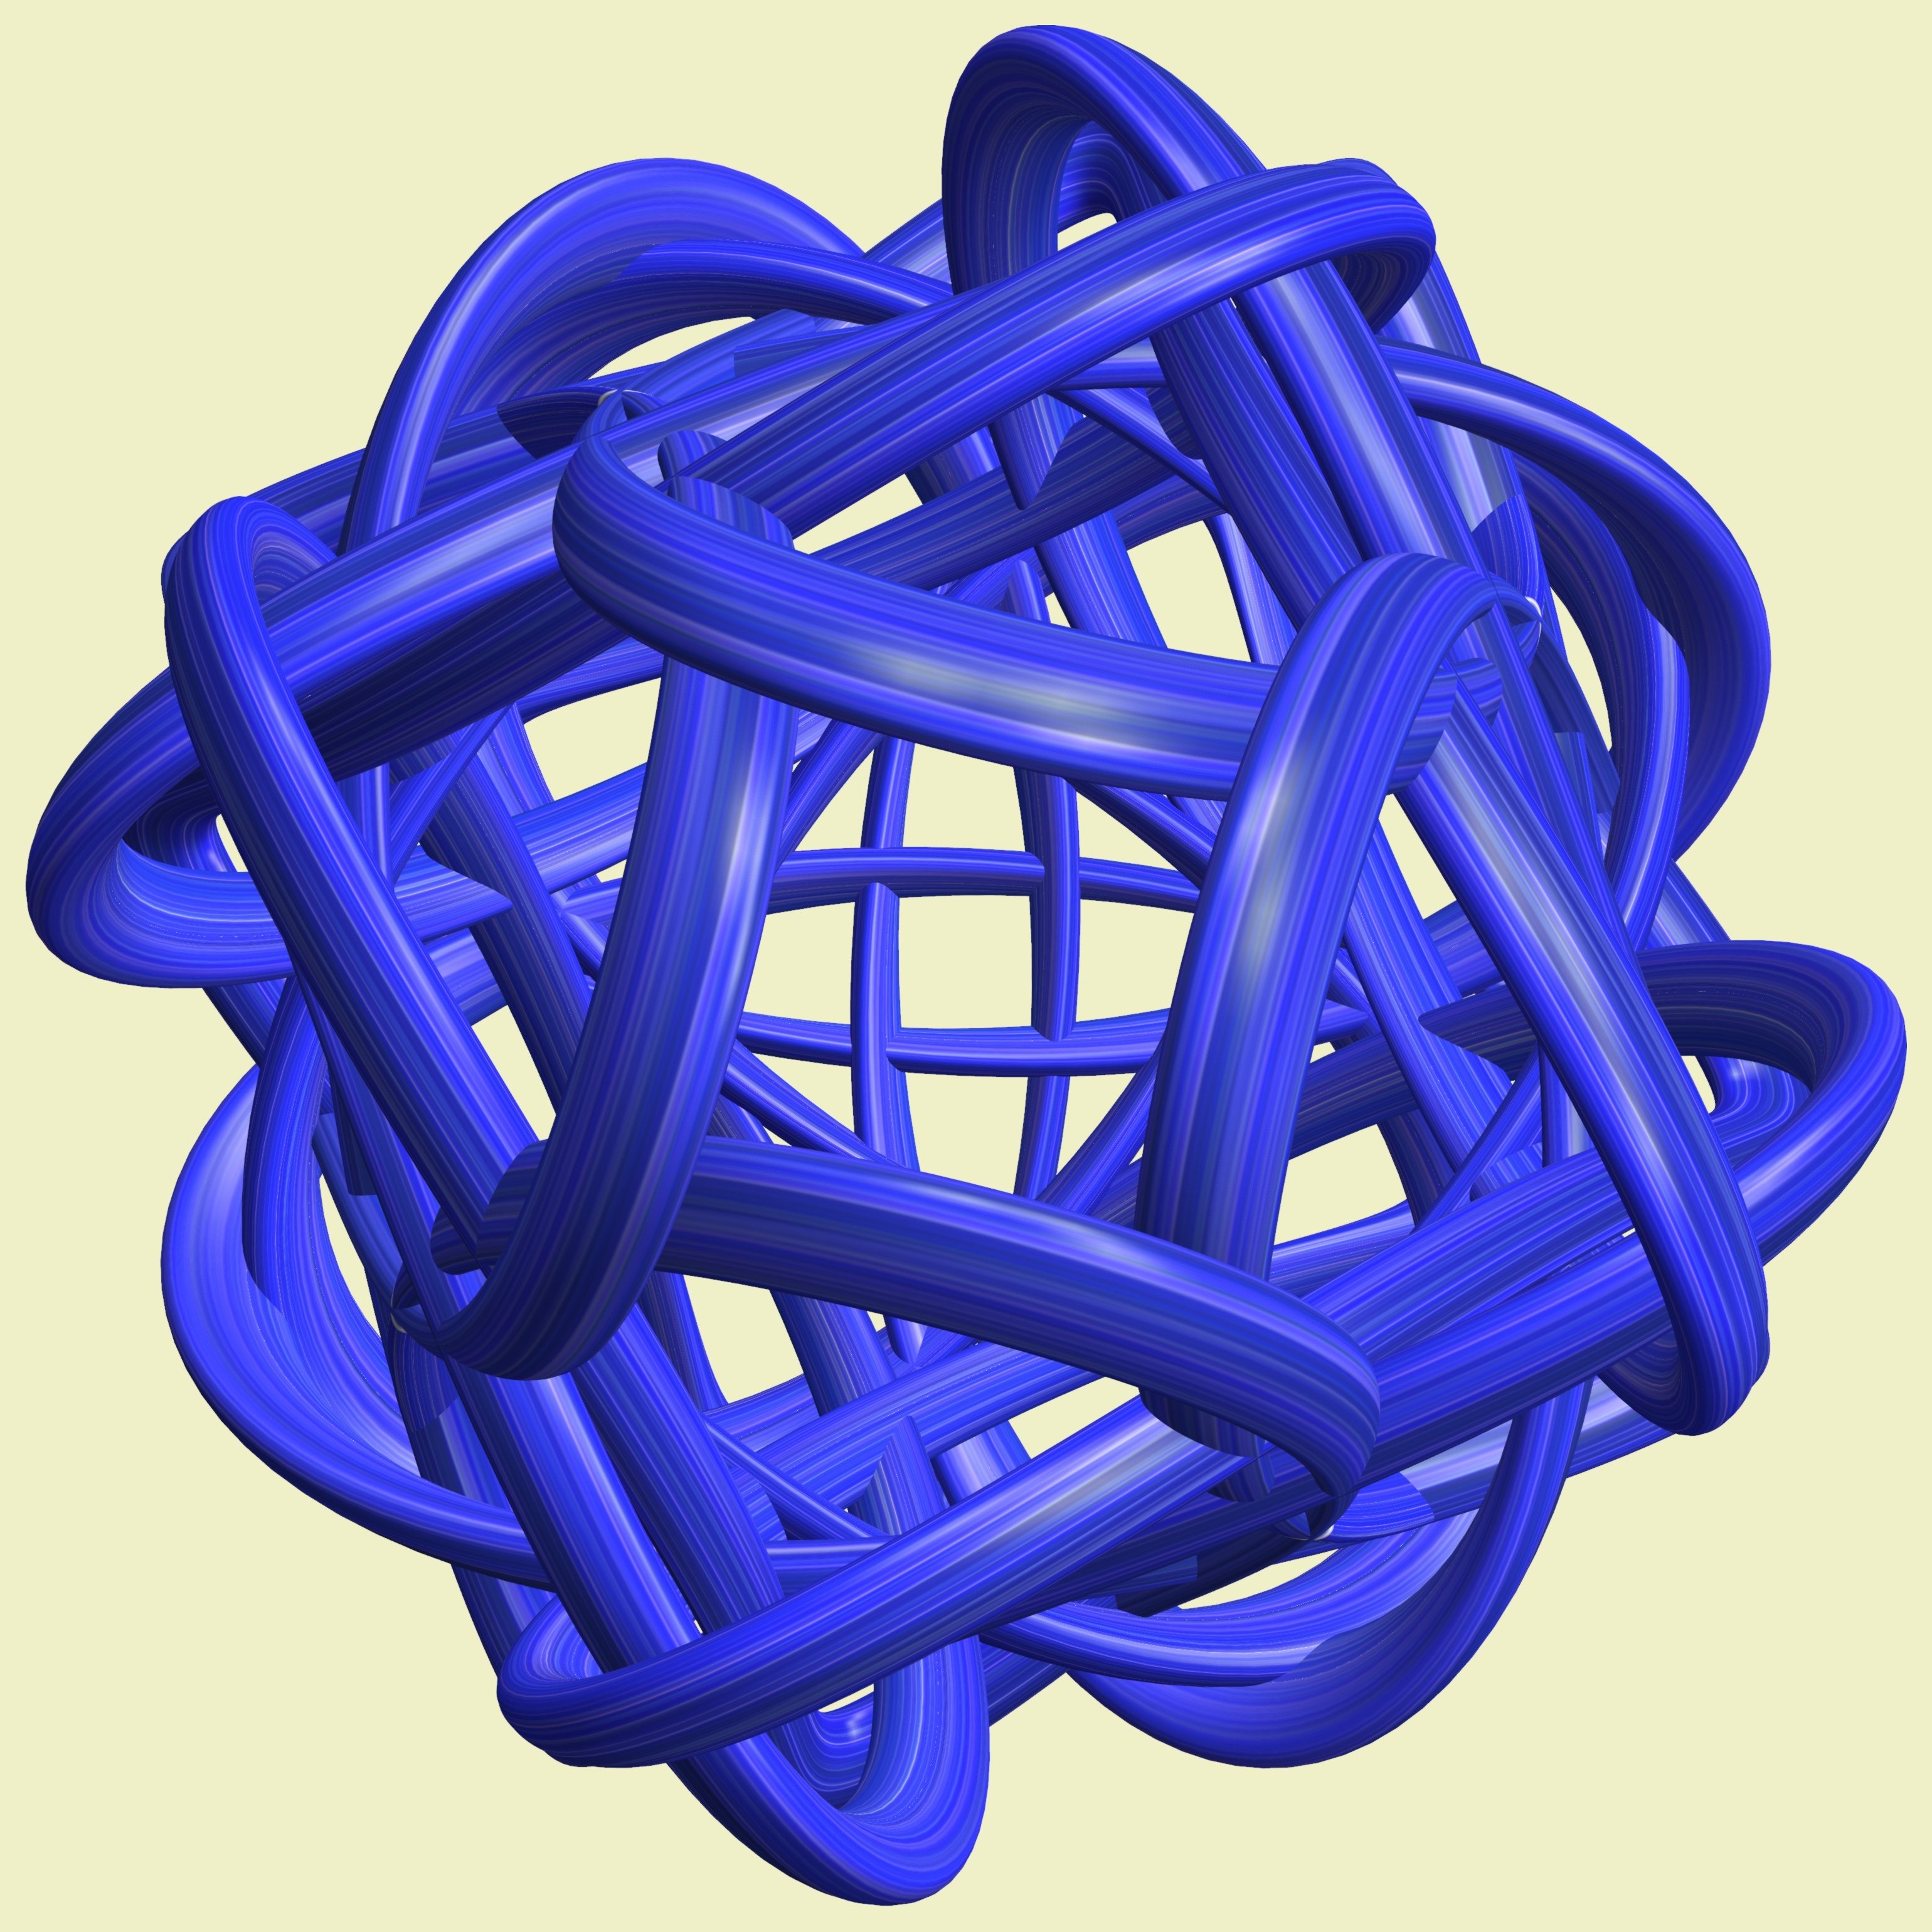
structure, wheel, texture, pattern, geometry, spoke, blue, product, sculpture, cool image, design, symmetry, mesh, 3d, graphic, shape, torus, mathematica, cg, parametricplot3d, code, program, algorithm, mapping, geometricsculpture, lissajous, cobalt blue, football equipment and supplies